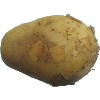
Label: Potato White 1